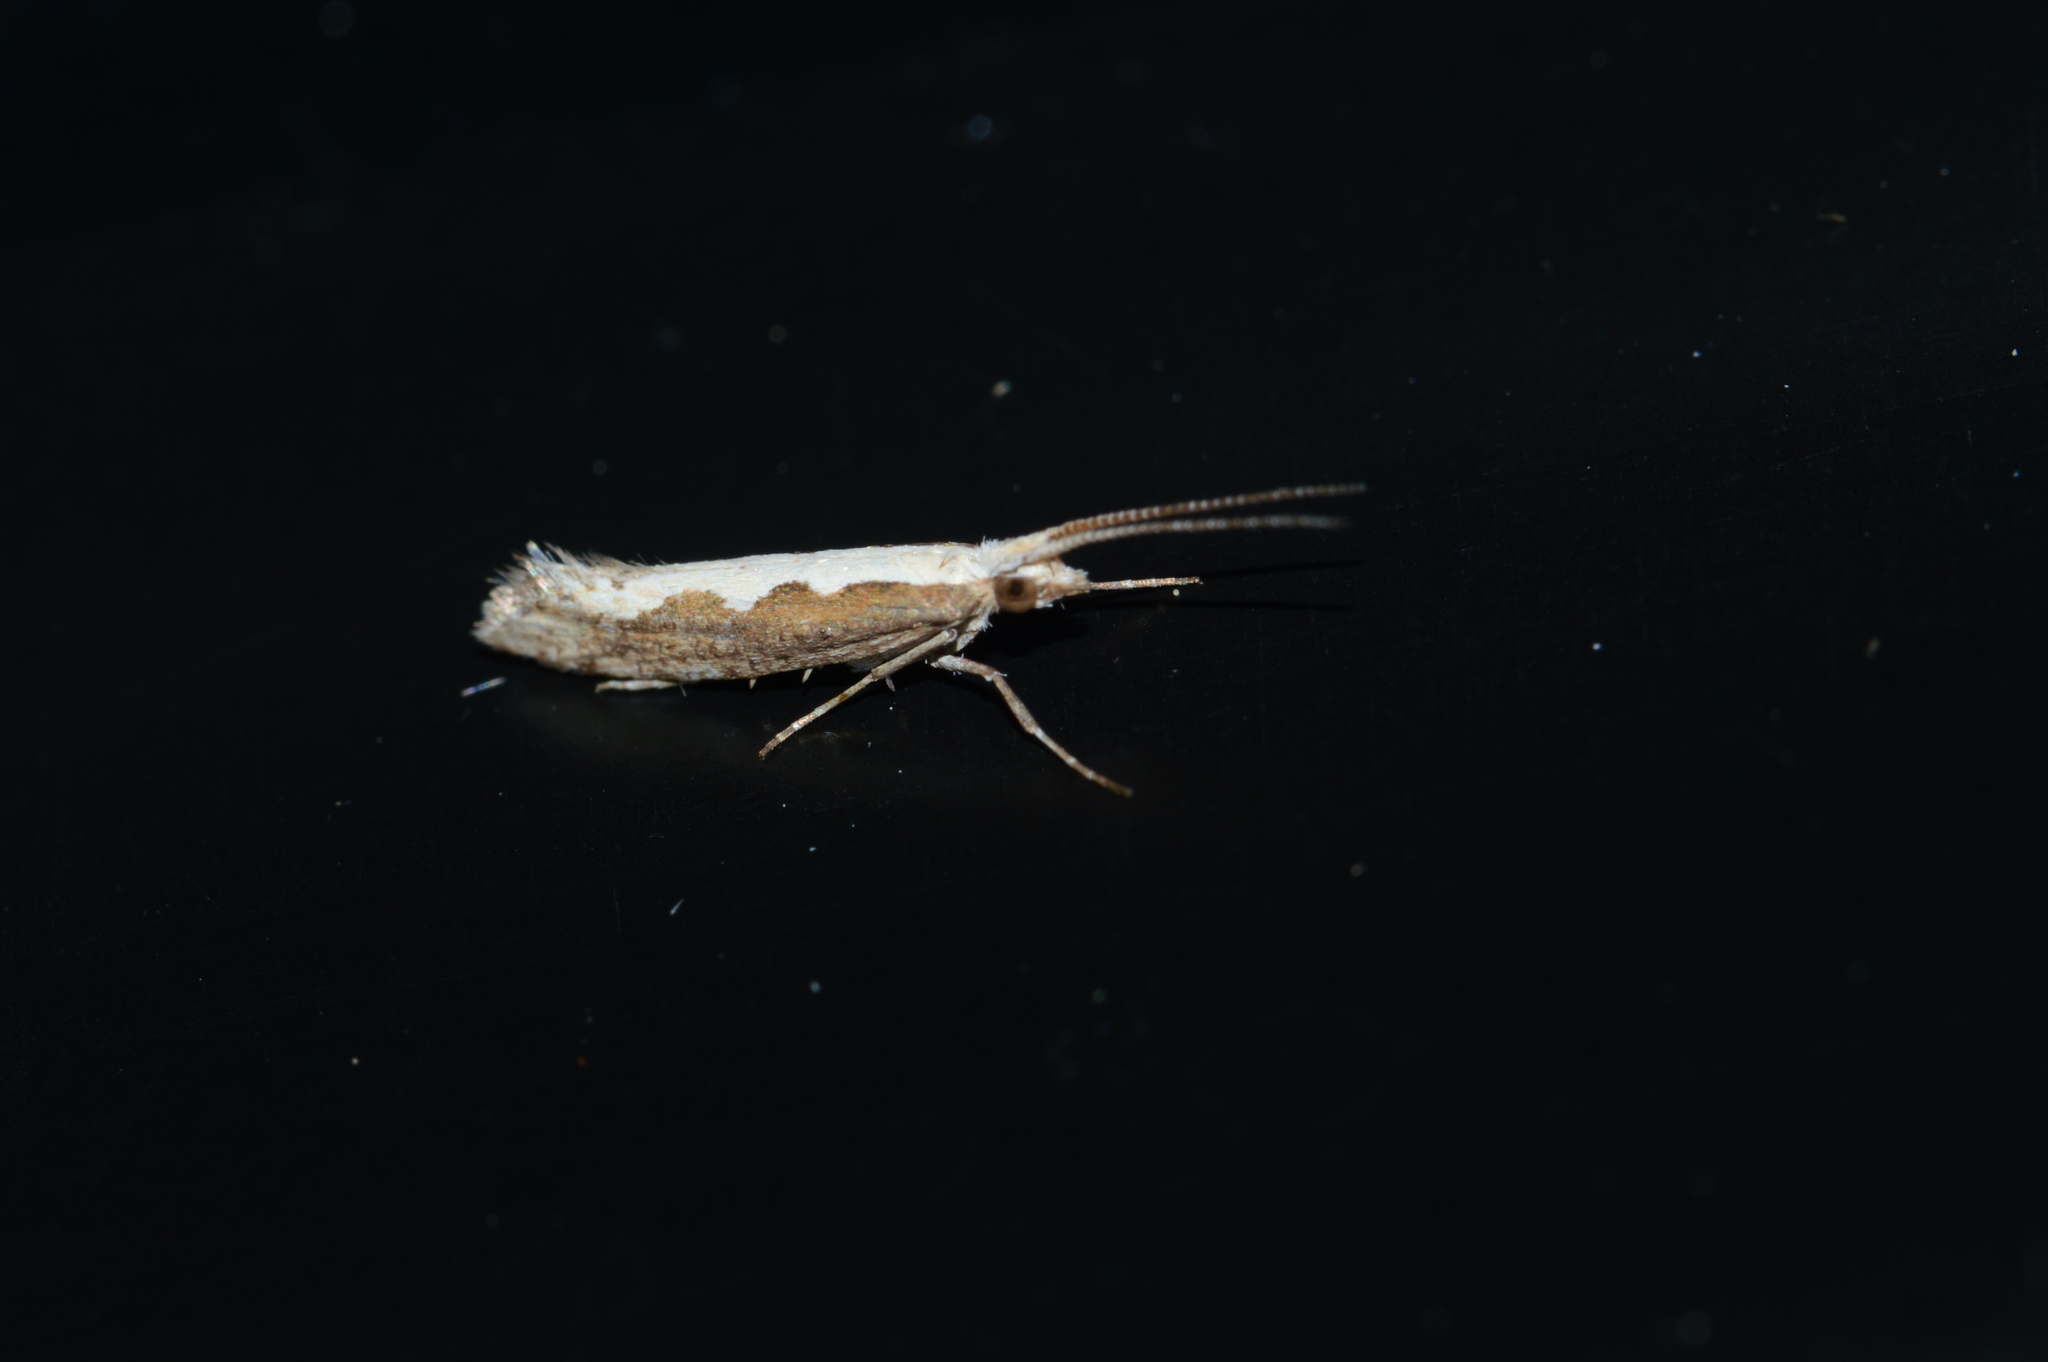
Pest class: diamondback_moth